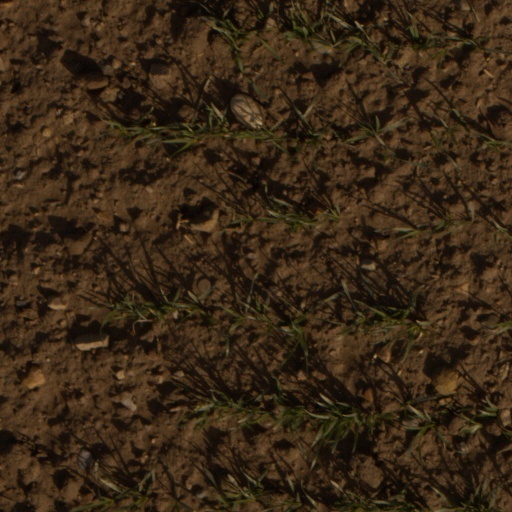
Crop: wheat